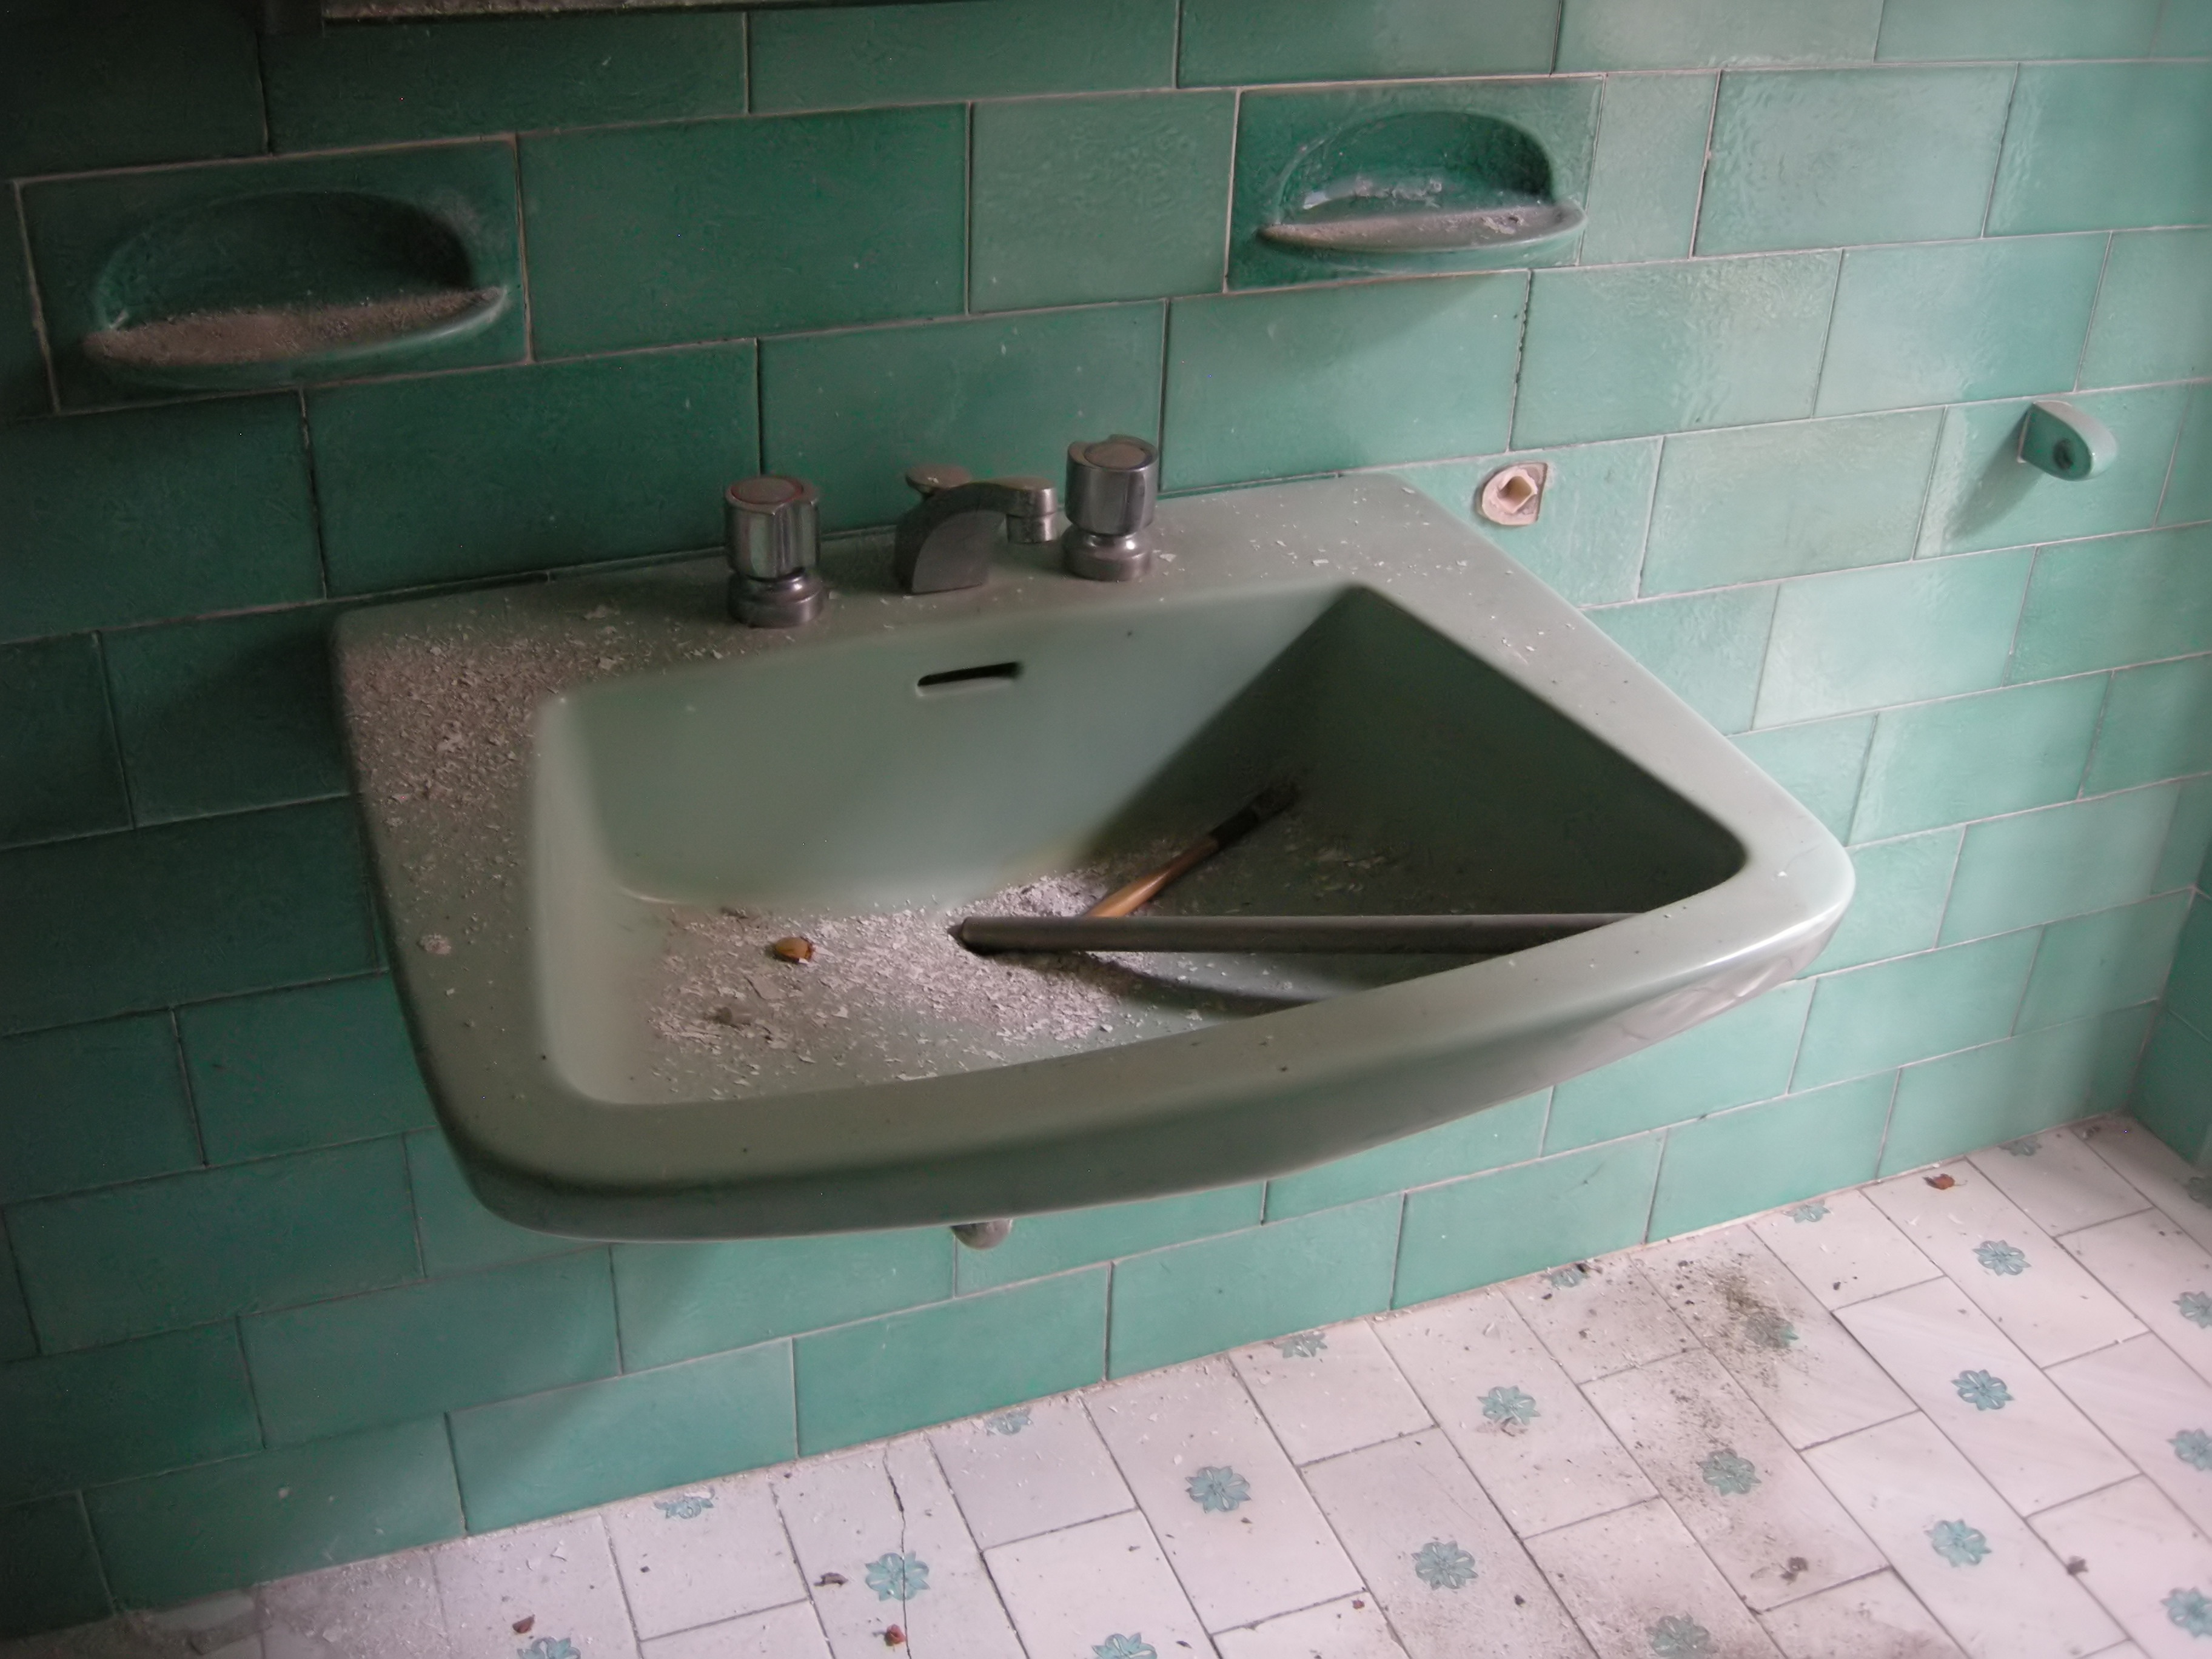
floor, swimming pool, sink, room, bathtub, bathroom, jacuzzi, bidet, plumbing fixture